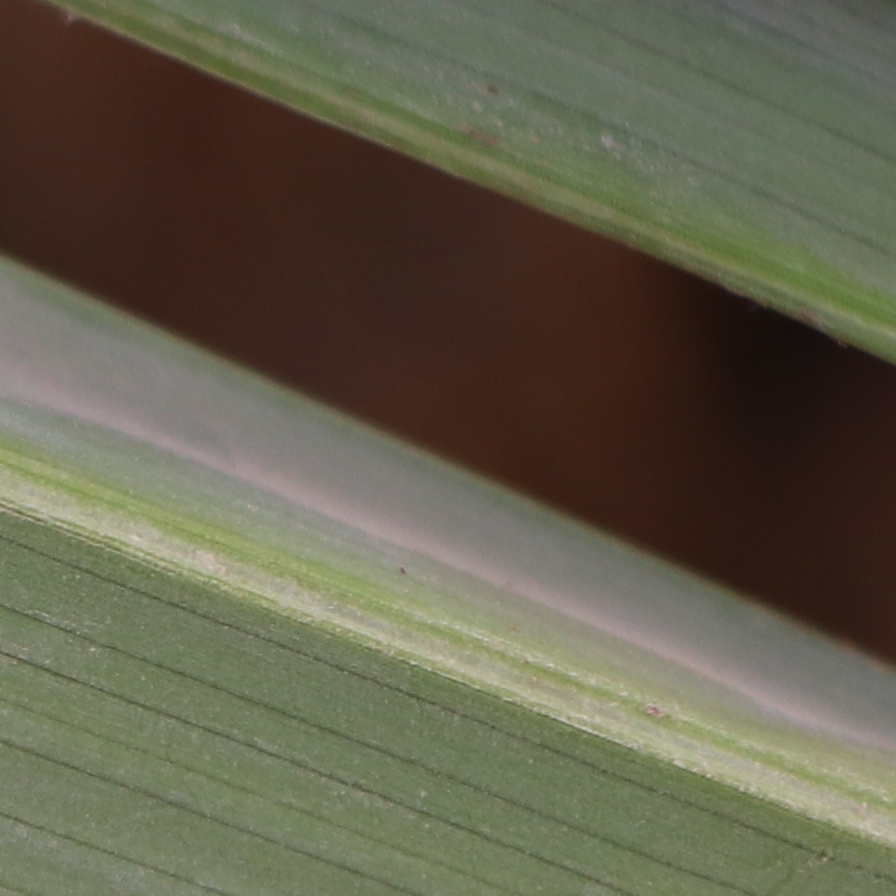
Label: Healthy